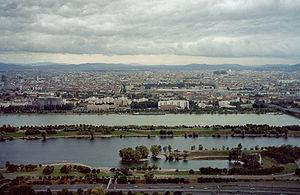
Autriche, Vienne, Danube Slovenčina: Dunaj Slovenščina: Donava (view from Donauturm).